Amber Parkinson

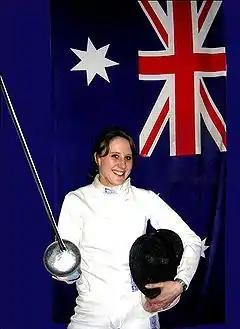
Amber Parkinson

Amber Parkinson (born 3 October 1976 in Melbourne) is an Australian épée fencer.